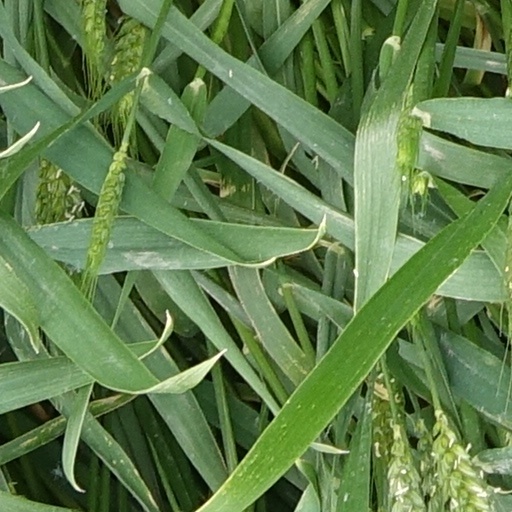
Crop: wheat